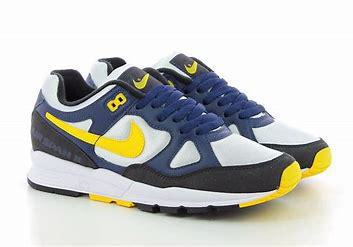
Brand: Nike
Model: Air Span Ii